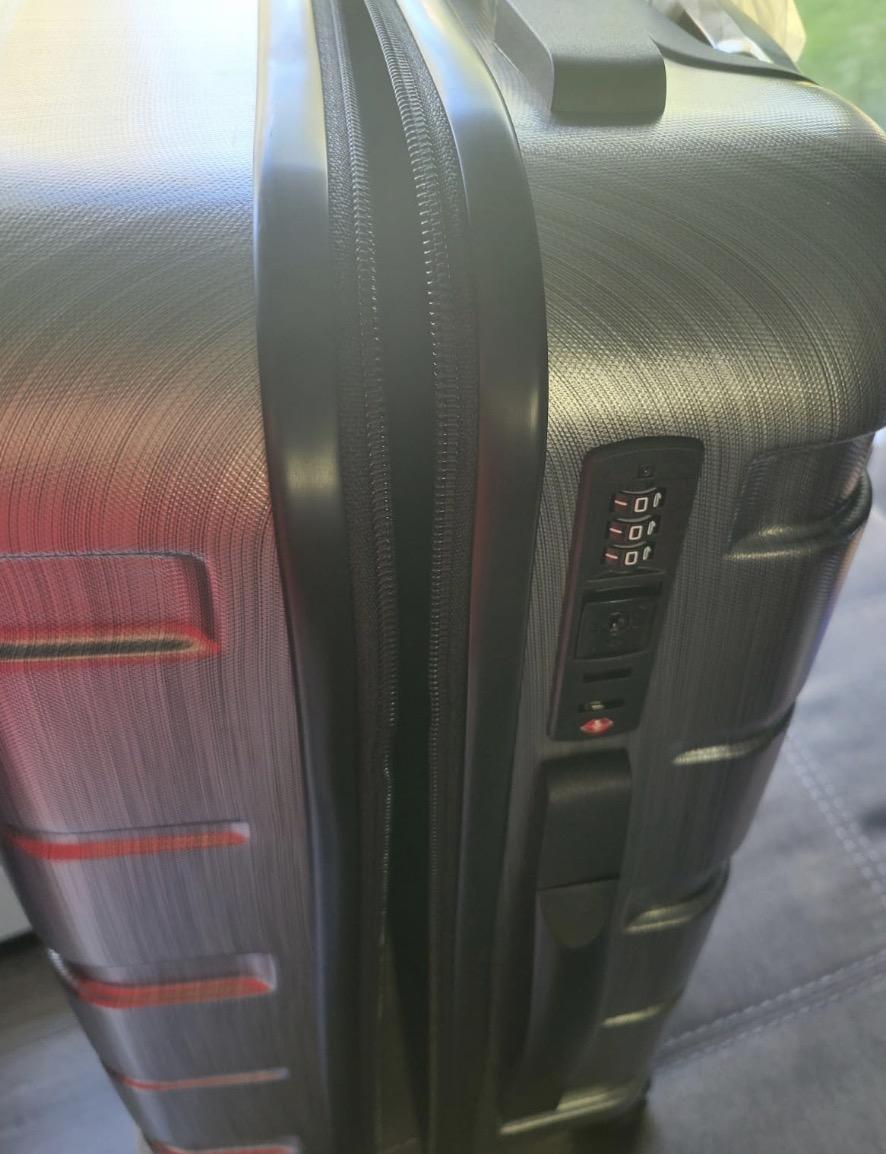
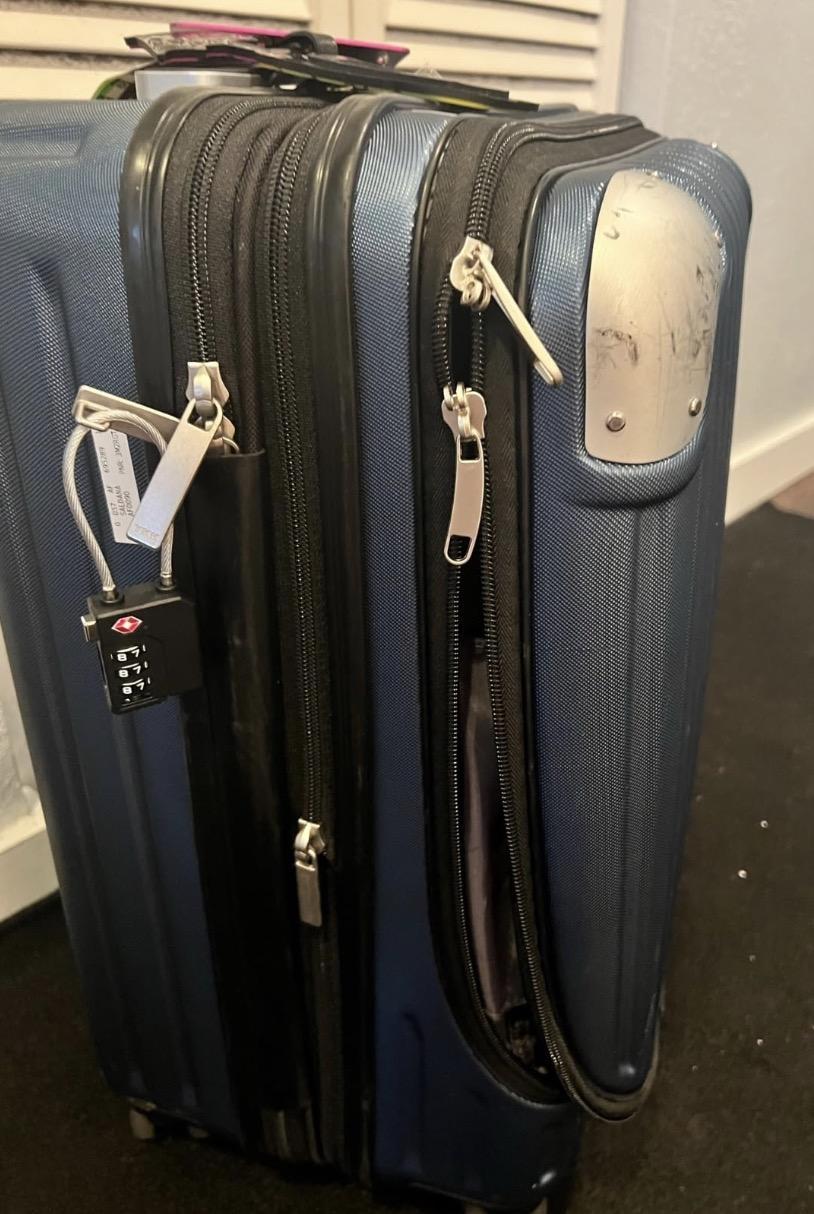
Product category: items_tea
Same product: no